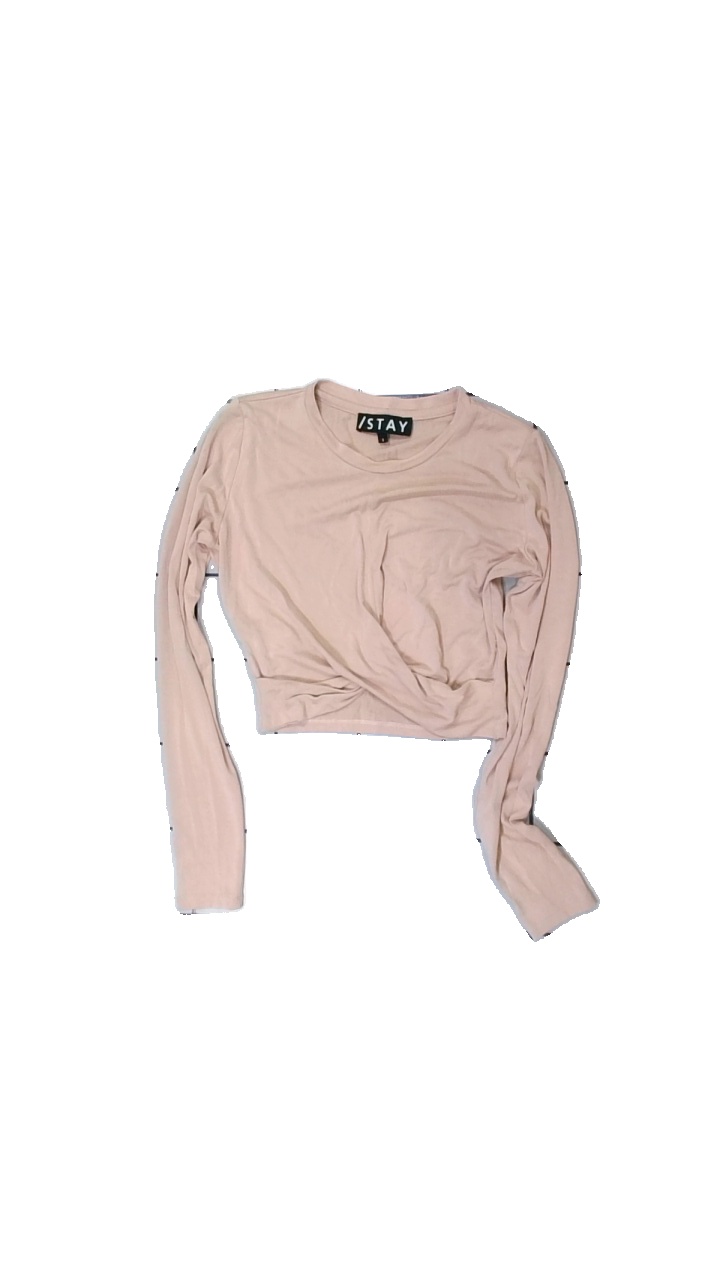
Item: Top (Ladies)
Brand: /stay
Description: rosa croppad långärmad tröja
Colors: Pink
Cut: Cropped
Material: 85% viscose 15% polyester
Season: All
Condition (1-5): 5
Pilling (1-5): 5
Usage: Reuse
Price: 50-100